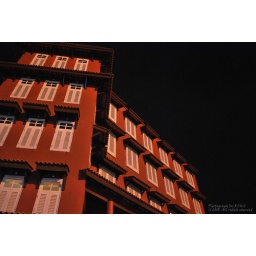
A simple shot of an ancient building while while walking through a historical streets in Melacca.